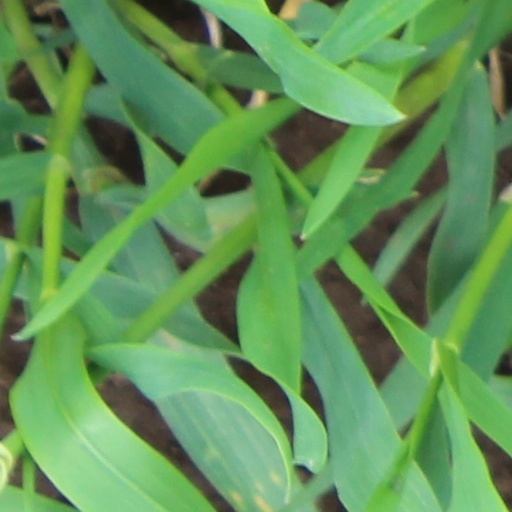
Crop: wheat